Biodiversity hypothesis of health

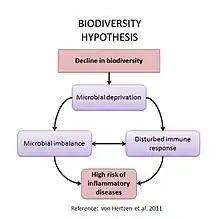
Diagram of biodiversity hypothesis

According to the biodiversity hypothesis, reduced contact of people with natural environment and biodiversity may adversely affect the human commensal microbiota and its immunomodulatory capacity. The hypothesis is based on the observation that two dominant socio-ecological trends – the loss of biodiversity and increasing incidence of inflammatory diseases – are interconnected.